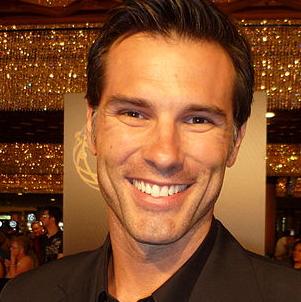
Age: 38